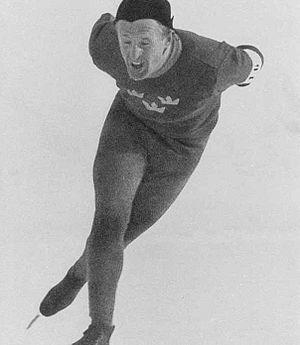
Göthe Hedlund est un patineur de vitesse suédois. Il a remporté une médaille de bronze aux Jeux olympiques de 1948, un titre européen en 1946 et douze titres nationaux.